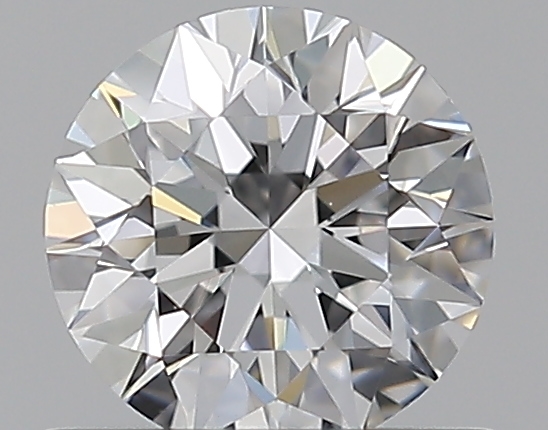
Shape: round
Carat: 0.59
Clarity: VS1
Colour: E
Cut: EX
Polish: EX
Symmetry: EX
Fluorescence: N
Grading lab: GIA
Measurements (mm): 5.3 x 5.34 x 3.37